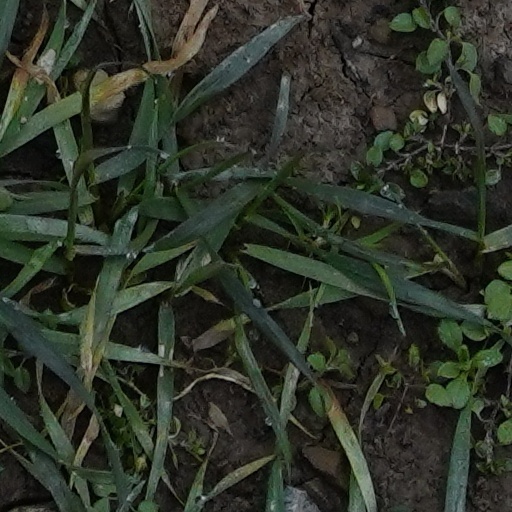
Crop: wheat